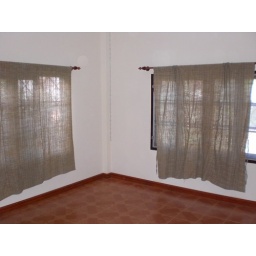
More bedroom windows in the other BR